Jacob Zuma

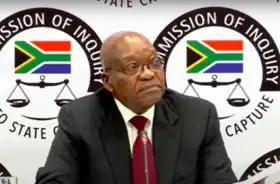
Zuma's third day of testimony to the Zondo Commission, 17 July 2019

Zuma's close and allegedly corrupt relationship with the Gupta family, known ANC donors, became a major source of discontent both within the ANC and among the South African public. This relationship received widespread public attention in April 2013 when the media reported that the Guptas had landed an Airbus A330 at Waterkloof Air Force Base without formal authorisation, but was welcomed by a police escort. The political influence of the Guptas was one issue that was thought to have motivated a wave of anti-government protests in October 2015, and at Zuma's February 2016 State of the Nation address, the EFF coined the phrase "Zupta", a portmanteau of "Zuma" and "Gupta", when they disrupted the event by repeatedly chanting "Zupta must fall."